WAKR

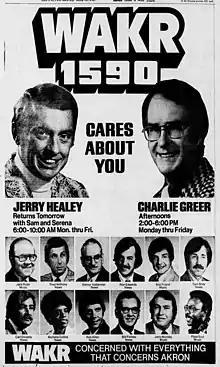
Newspaper ad promoting Jerry Healey's March 1976 return to WAKR; also featuring much of the station's news personnel and air staff.

WAKR's music focus evolved throughout the 1960s, 1970s and 1980s, becoming full-service adult contemporary centered around local personality and extensive sports coverage. News reporter Kenny Halterman worked at WAKR from 1961 until his retirement in 1982, Halterman also moonlit as an instructor at Kent State University and filed reports for WAKR-TV. Halterman was part of a news department for a radio station that, at its peak in the 1970s, employed 12 full-time reporters.